Tourism in Germany

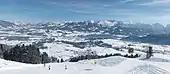
View of Bolsterlang, Oberallgäu

The main winter sport regions in Germany are the Bavarian Alps and Northern Limestone Alps, as well as the Ore Mountains, Harz Mountains, Fichtel Mountains and Bavarian Forest within the Central Uplands. First class winter sport infrastructure is available for alpine skiing and snowboarding, bobsledding and cross-country skiing.